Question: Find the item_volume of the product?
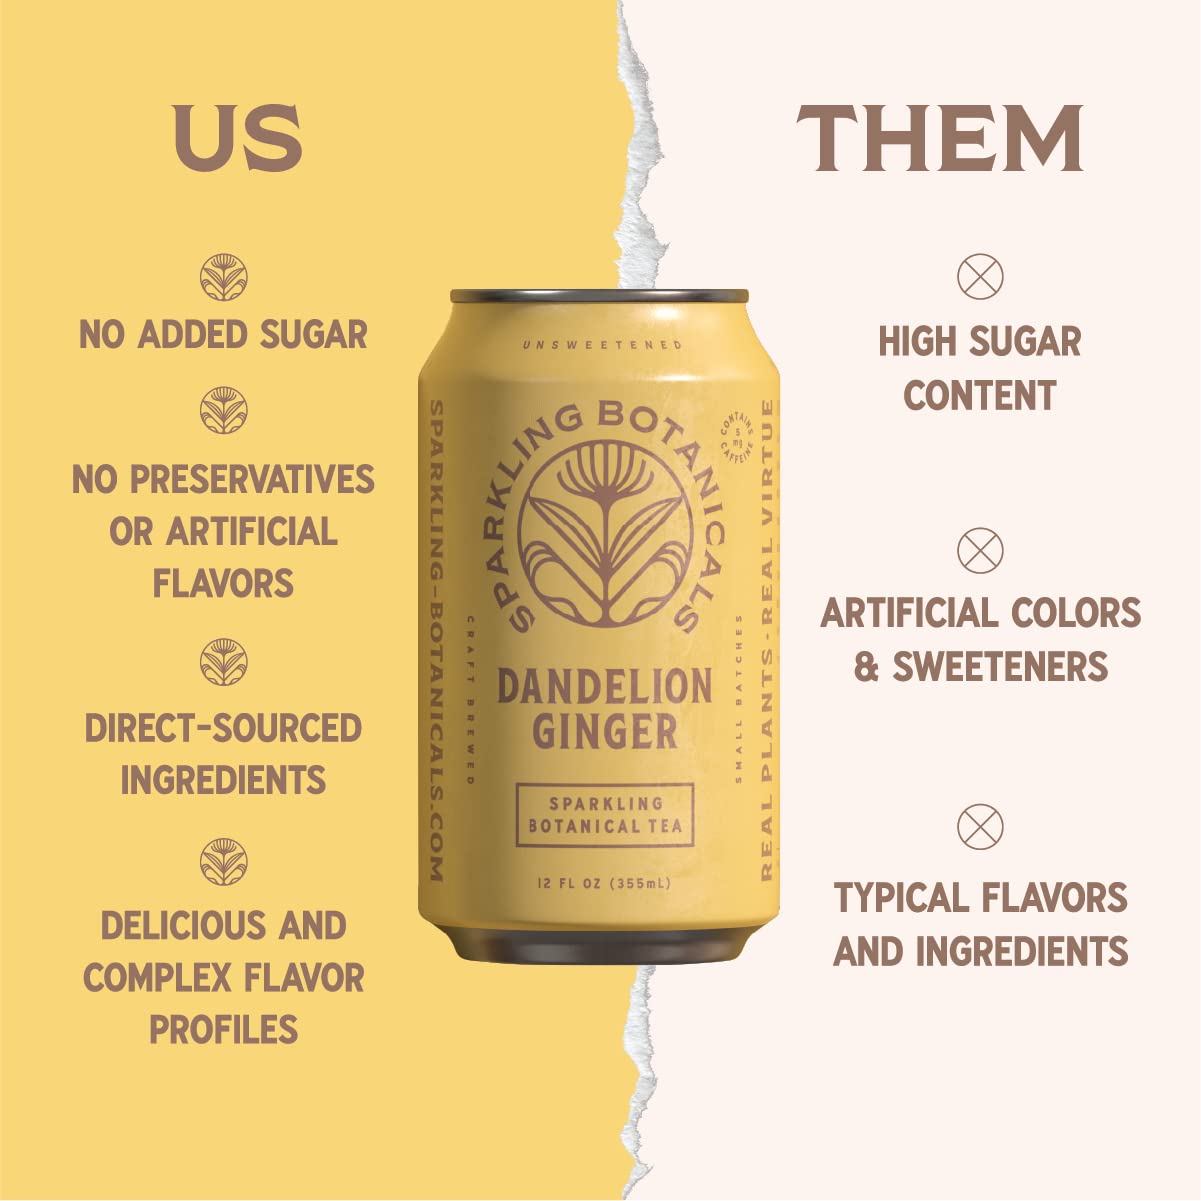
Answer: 12.0 fluid ounce